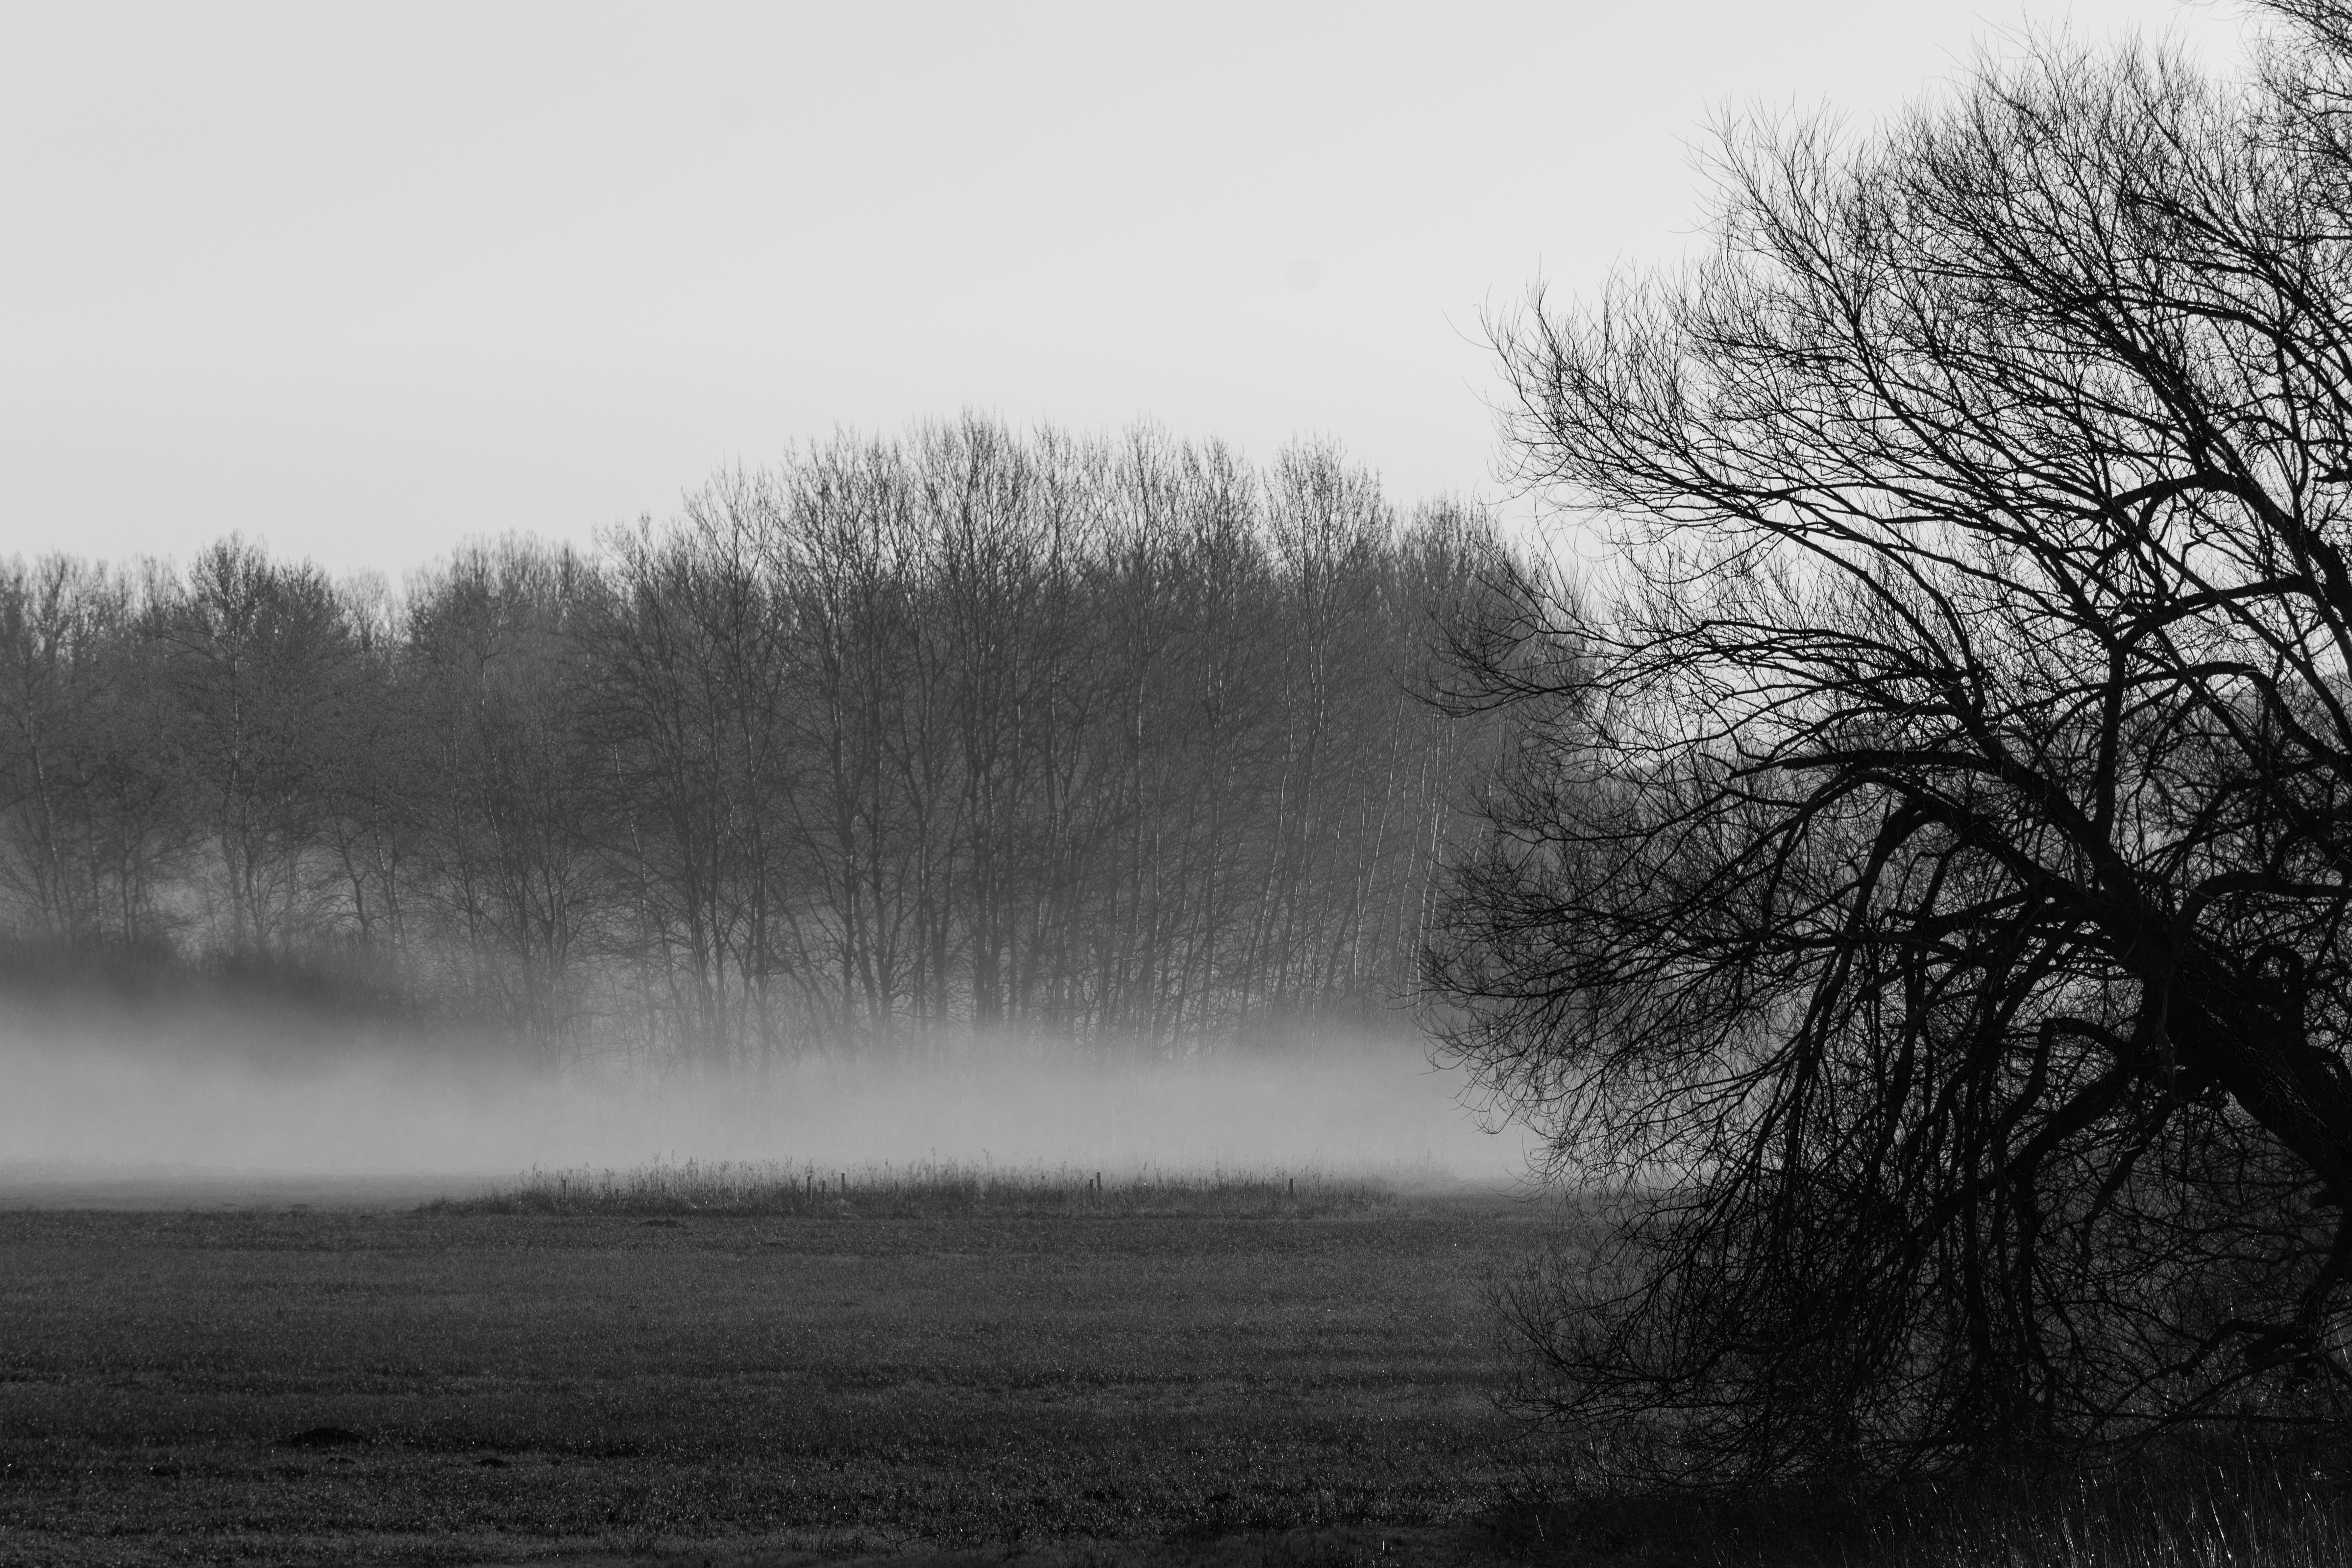
landscape, tree, nature, forest, grass, winter, black and white, plant, fog, mist, morning, lake, dawn, weather, rest, monochrome, season, trees, habitat, mood, morgenstimmung, rural area, on the water, monochrome photography, atmospheric phenomenon, woody plant